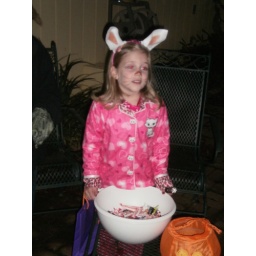
Im a white cat in pajamas. Well moms ears turned out more like rabbit but it worked